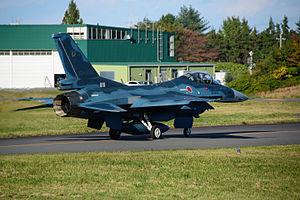
Le Mitsubishi F-2 est un avion de chasse multirôle japonais construit par Mitsubishi. Il est basé sur le F-16 de General Dynamics, compagnie qui est un important sous-traitant de Mitsubishi sur le F-2. Il est parfois surnommé Vipère Zéro par ses pilotes qui sont appelés F-2 charmeurs parce qu'ils sont des sortes de charmeurs de serpents.